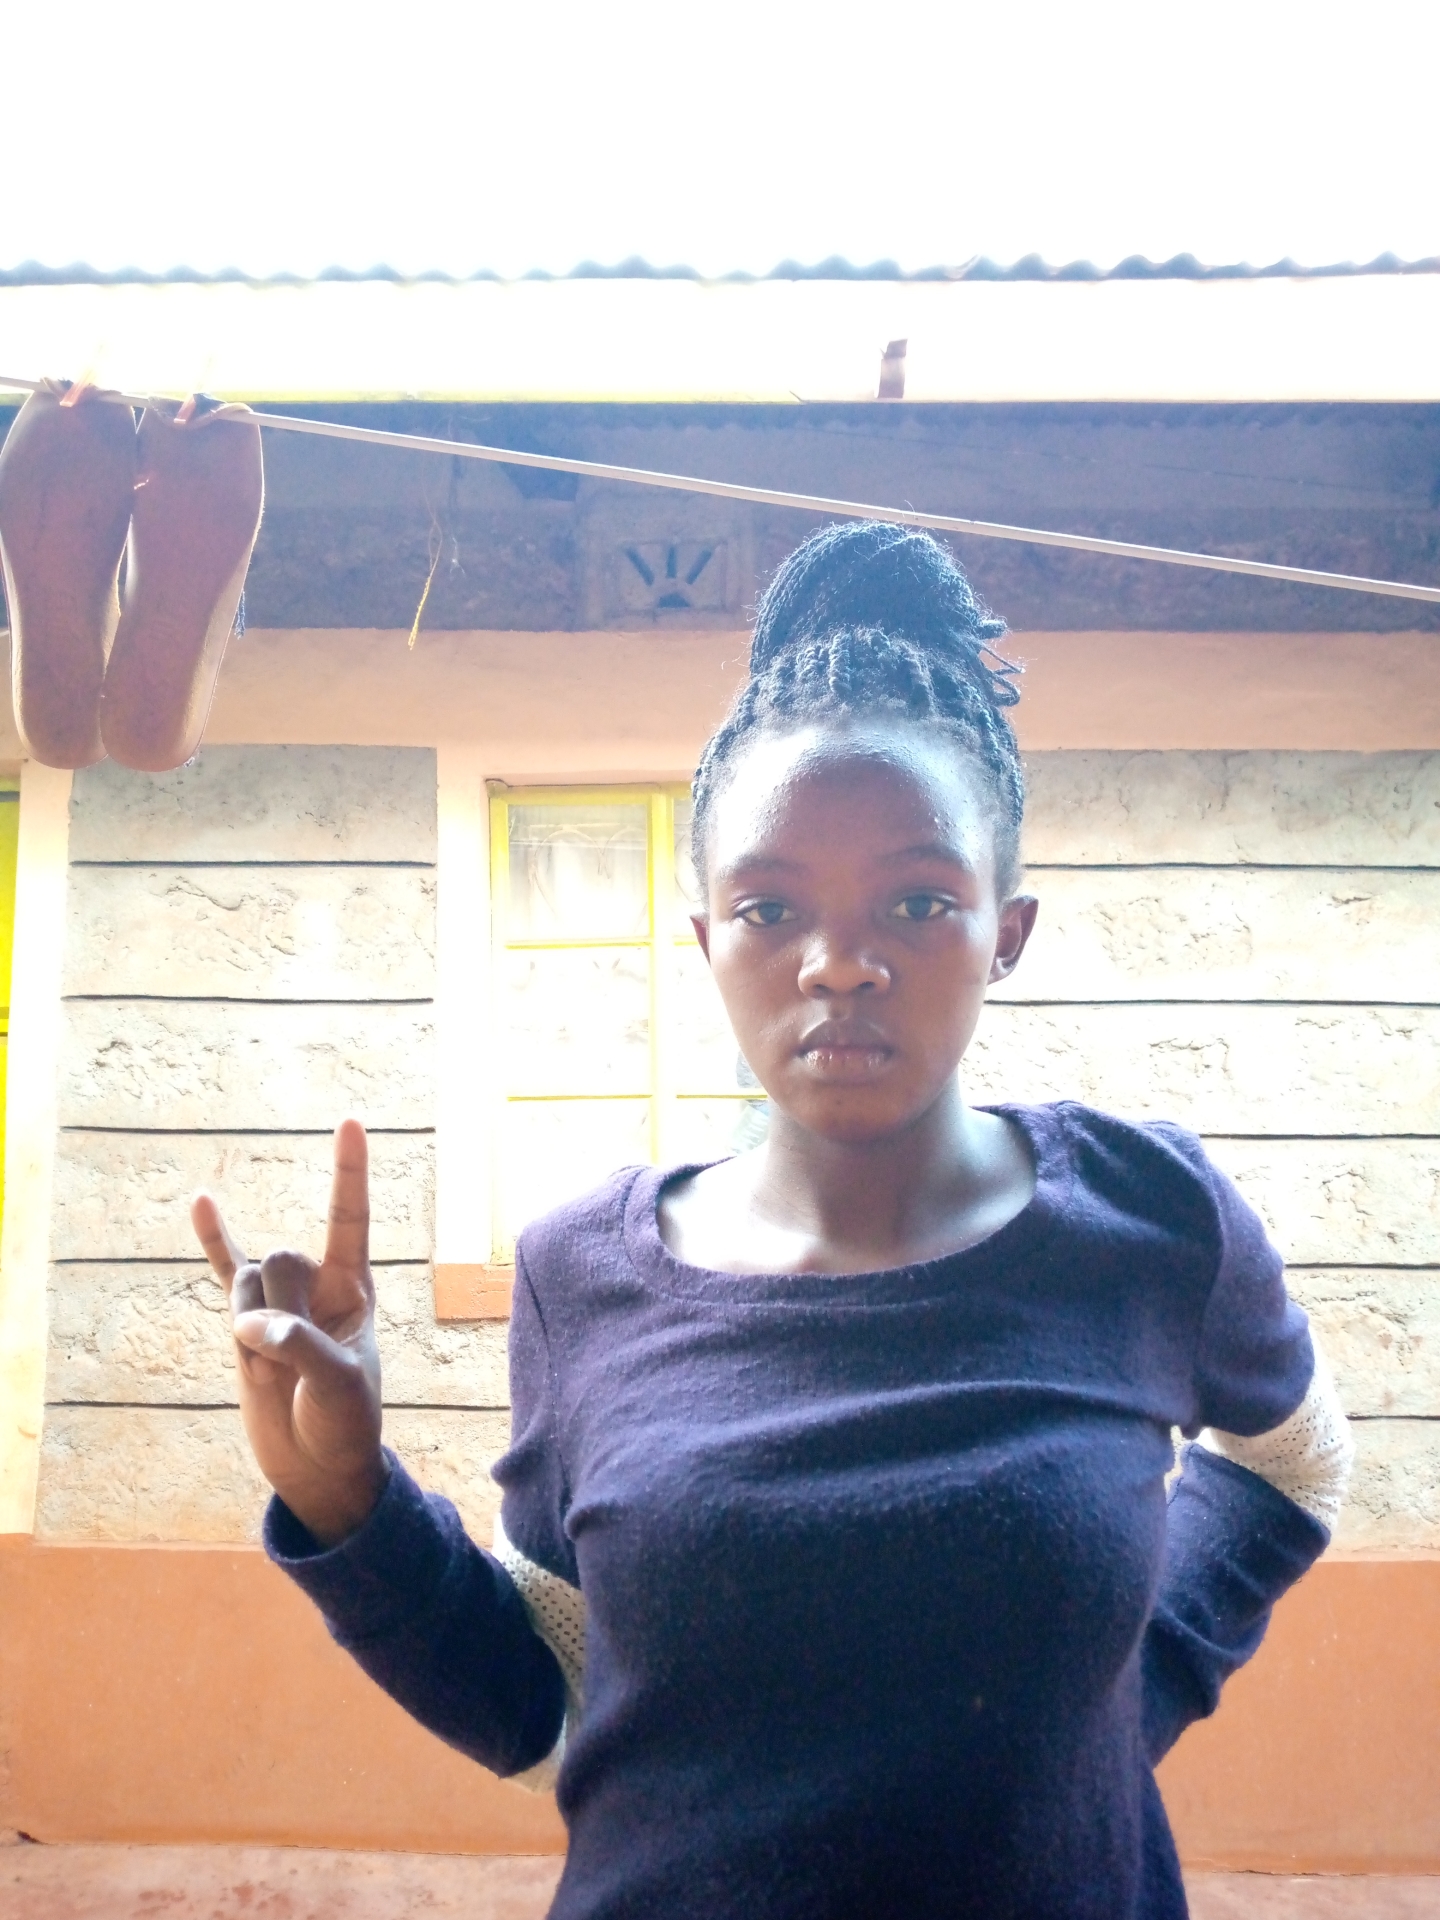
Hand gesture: rock